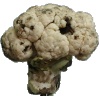
Label: cauliflower